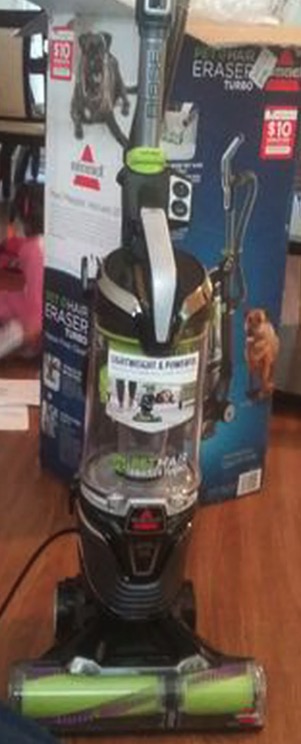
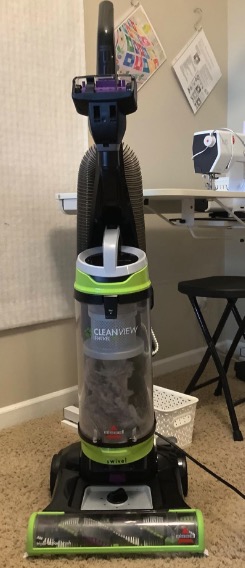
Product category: items_vacuum
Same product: no